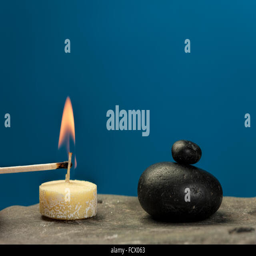
lighting a small candle on rock